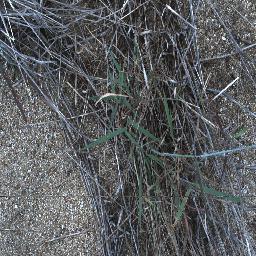
Label: negative